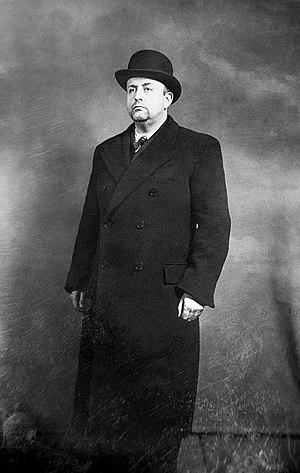
Eugène Deloncle, cofondateur et dirigeant de la Cagoule, photographié après son arrestation en novembre 1937.
La Cagoule est une organisation politique et militaire clandestine de nature terroriste, active dans les années 1930 en France.